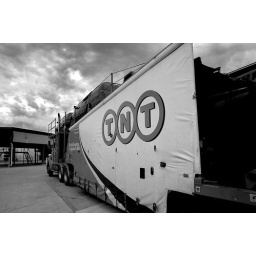
A TNT truck with a load of cars sits in the parking area at the Wingfield BP truck stop.